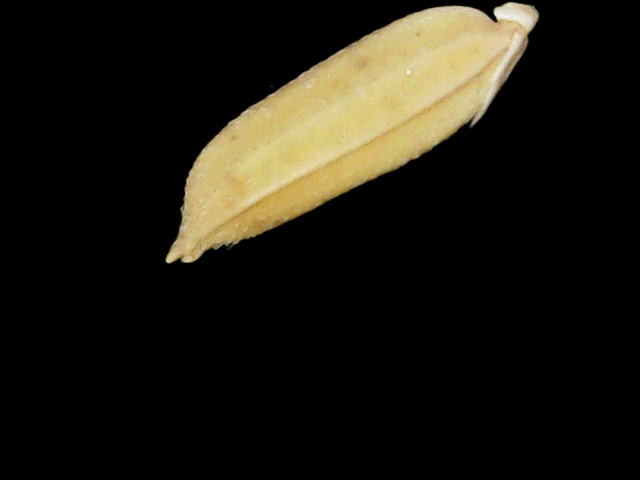
Rice variety: Binadhan24